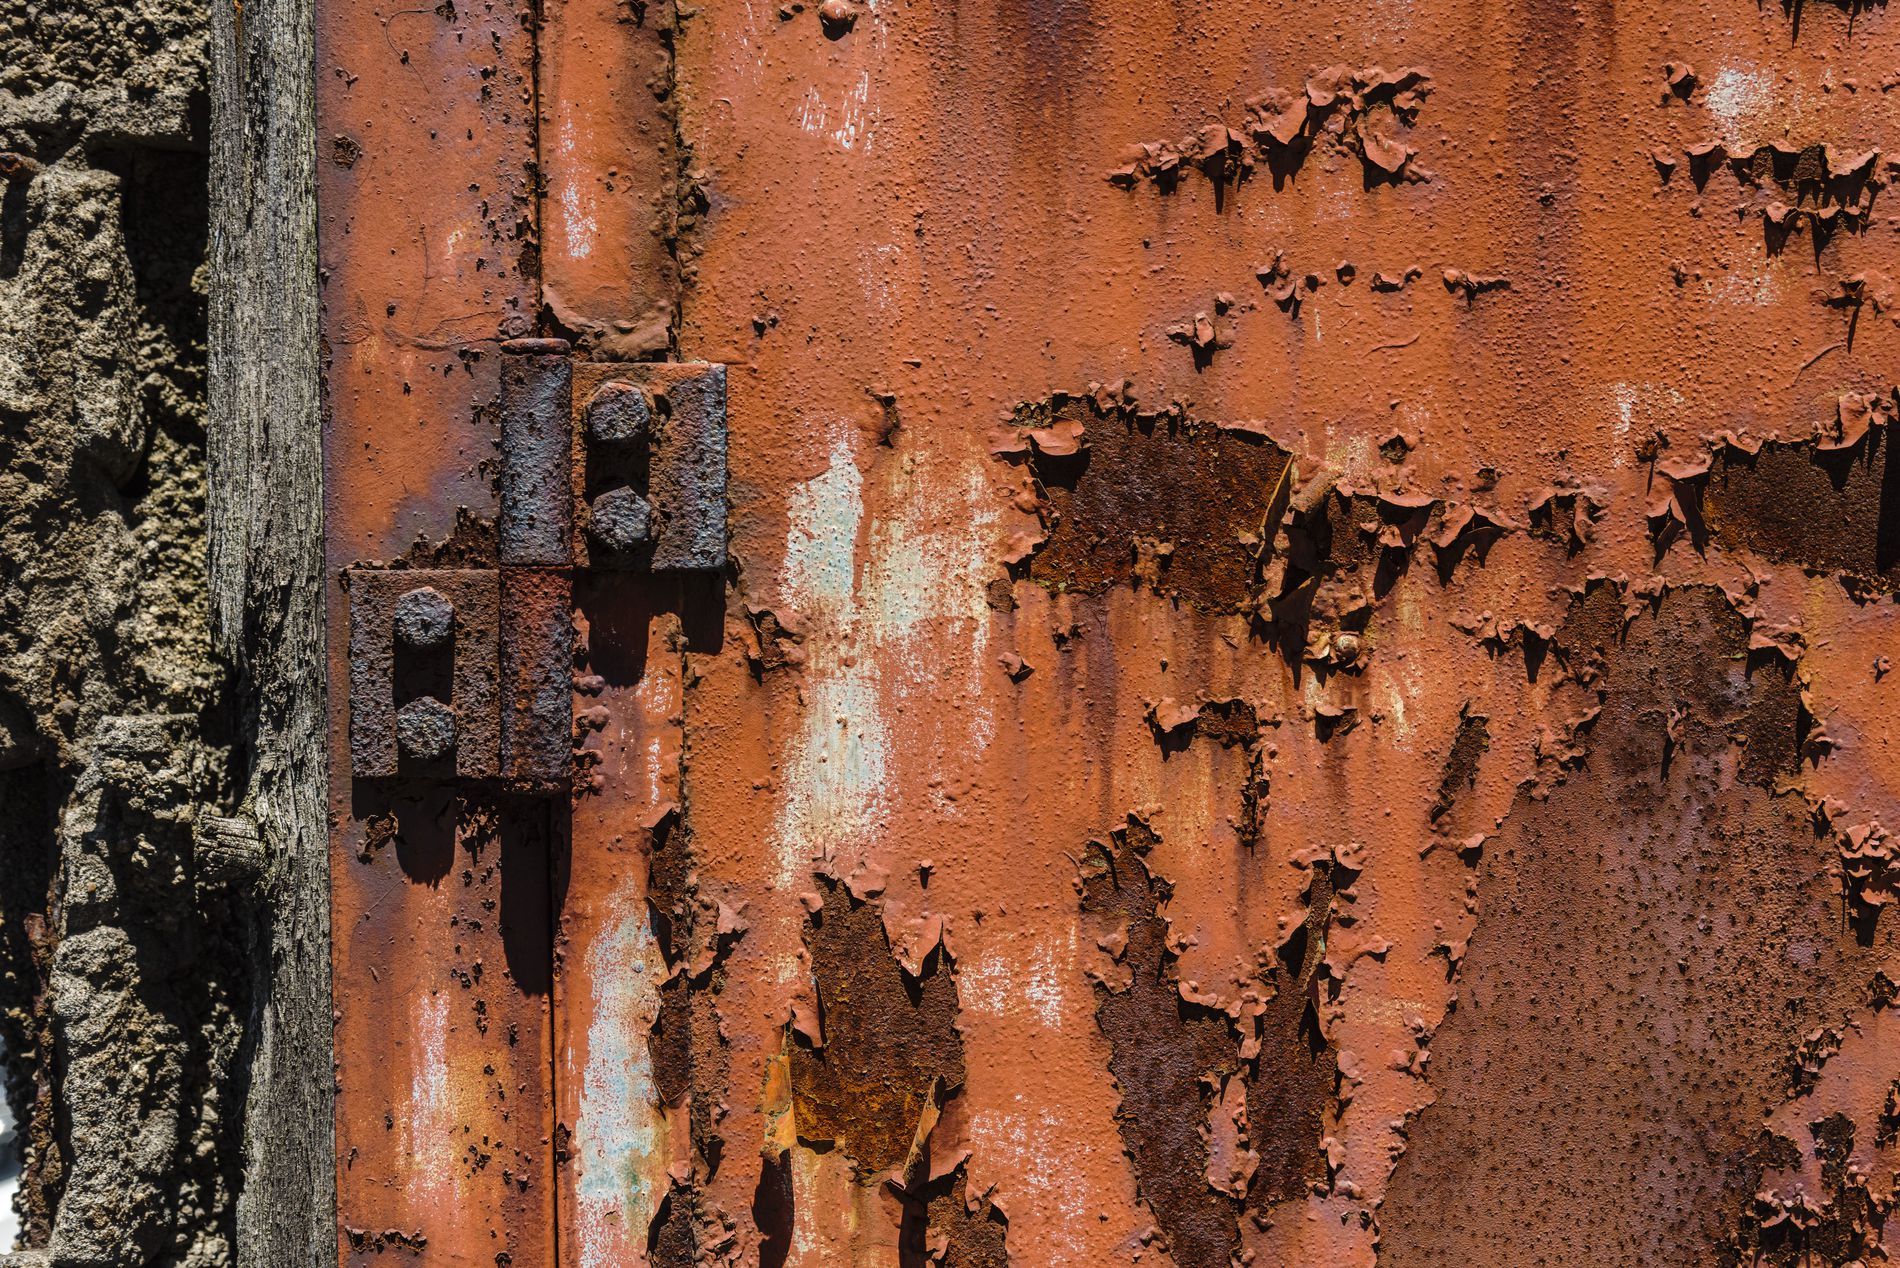
Old Rusty Door with Faded Orange Paint
The image shows an old orange metal door that's covered in rust and peeling paint, taking up most of the view. On the left, there's a rough bit of concrete wall and an old piece of wood that looks worn out. Two rusty hinges are stuck on the door, and you can see their shadows clearly in the sunlight. The whole surface looks rough and broken down, with rust and cracked paint everywhere.
This close-up was taken straight on, under strong sunlight which really brings out the textures, of an old orange metal door. The rust and peeling paint give the whole scene a rough, weathered look. Warm orange tones mixed with deep shadows create an old, gritty mood. The photo feels very flat and focused, like it's all about the surface and the details.
Labels: Architecture, Building, Corrosion, Rust, Background, Hinge, Hinges, Wood, Concrete
Camera: NIKON CORPORATION NIKON D810
Lens: 24.0-120.0 mm f/4.0
Aperture: F6.3
Exposure: 1/250 sec
ISO: 110
Focal length: 55